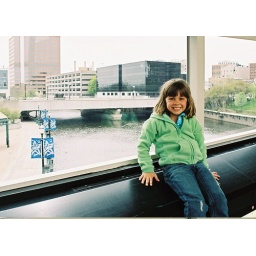
I took Claudia to see the state capitol building and this is a picture in front of the river